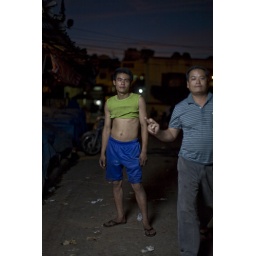
Intruded portrait of man in green shirt